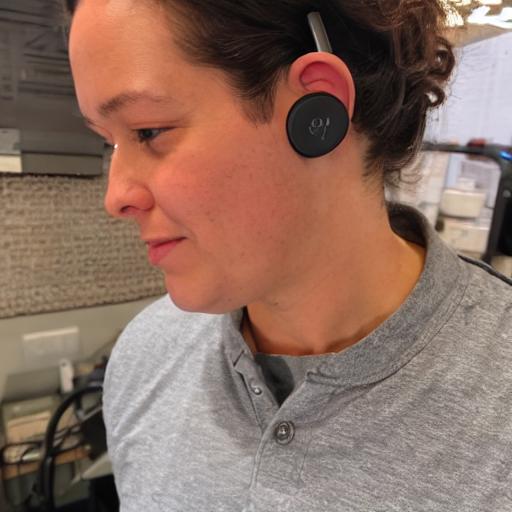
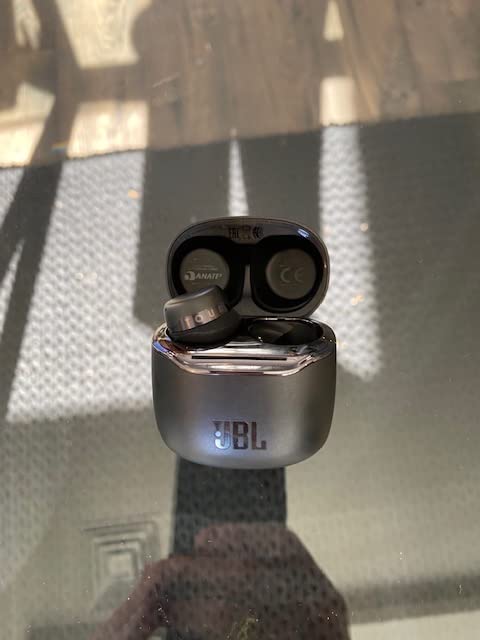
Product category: earbuds
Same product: no